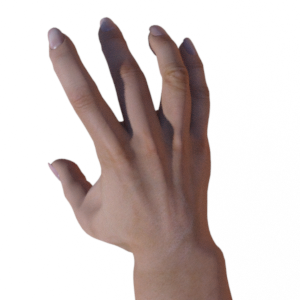
Label: paper